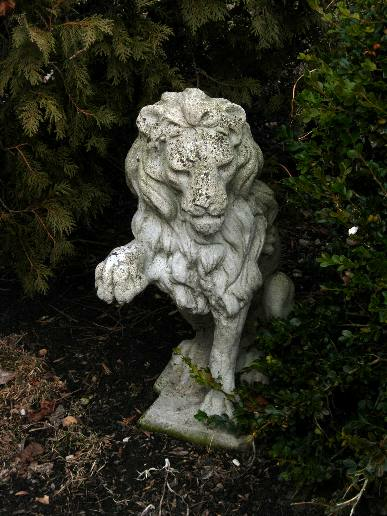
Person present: No